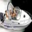
Label: ship